The Clerk's Tale

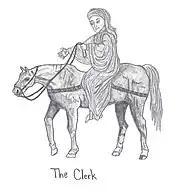
Modern illustration of the clerk, showing him wearing the garb of a medieval scholar

After Griselda has borne him a daughter, Walter decides to test her loyalty. He sends an officer to take the baby, pretending it will be killed, but actually conveying it in secret to Bologna. Griselda, because of her promise, makes no protest at this but only asks that the child be buried properly. When she bears a son several years later, Walter again has him taken from her under identical circumstances.